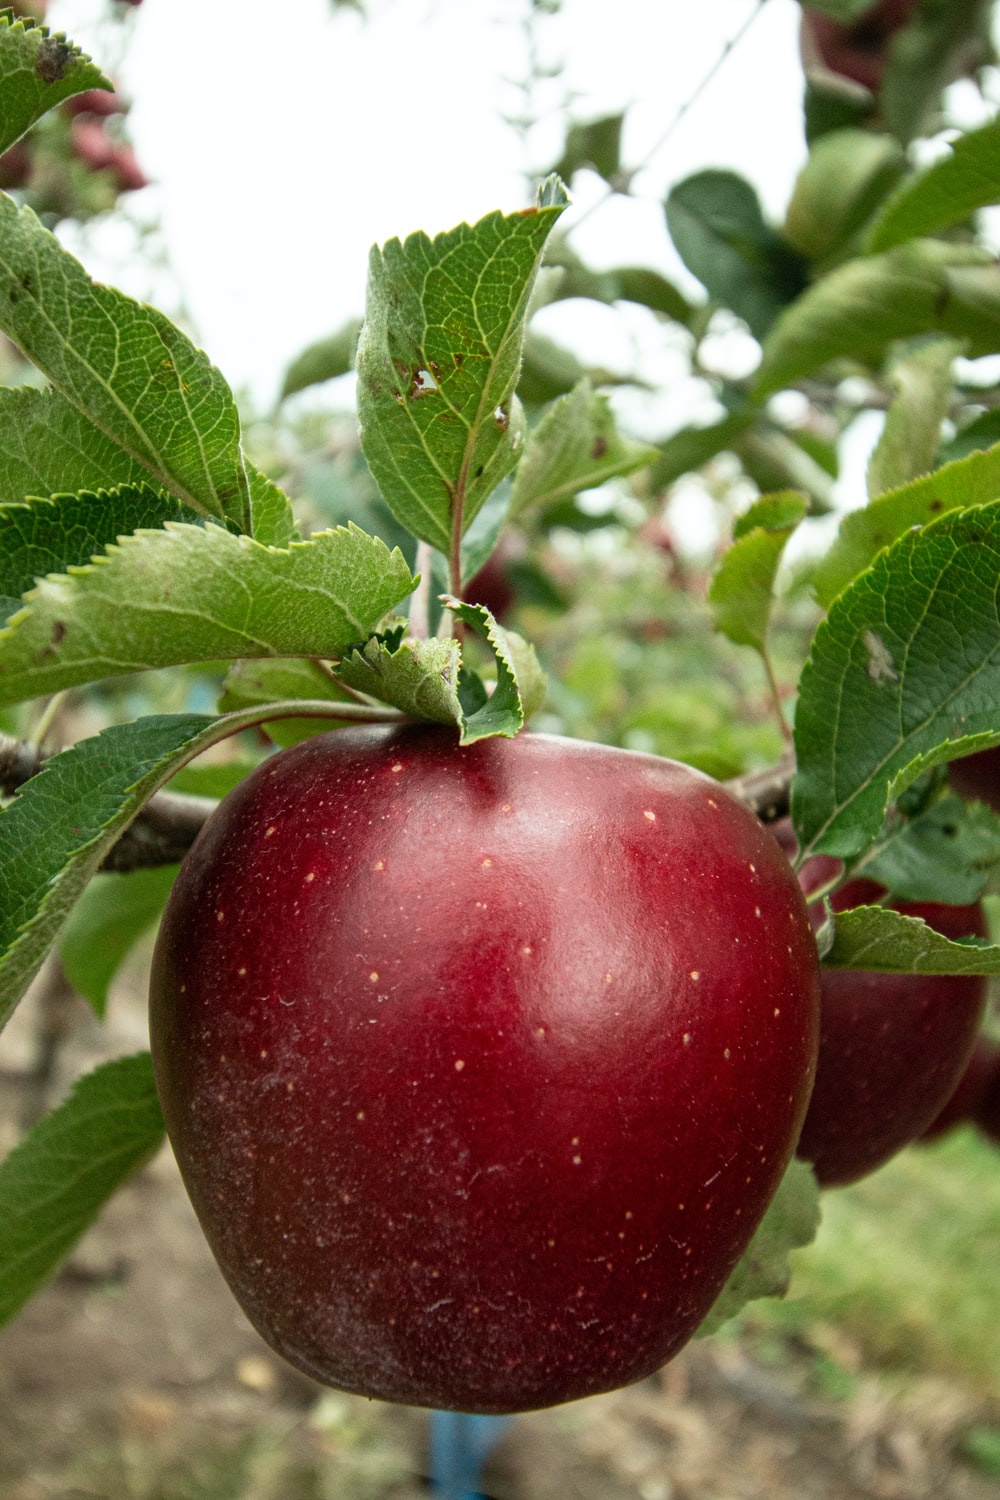
Label: apple